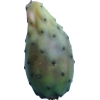
Label: cactus_fruit_green